Bonfire (band)

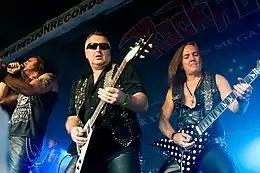
Bonfire at Headbangers Open Air 2016

In 2016, Bonfire celebrated their 30th anniversary and a new double album, "Pearls", released on UDR/Warner on 18 March 2016. This recording featured past band hits that were re-recorded. At the beginning of July it was announced that Reece and the band had mutually agreed to part ways. To fill in the vacancy Michael Bormann was announced as the new frontman, but he was not able to join the group for a few months. Alexx Stahl of Purple Rising and Roxxcalibur agreed to be a temporary singer to fulfill the band's commitments until Bormann's arrival. During that time the group agreed that Stahl put a lot of effort in to the performances, so it was agreed all around that he would become the full-time lead vocalist.